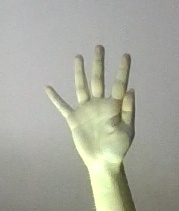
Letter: sheen